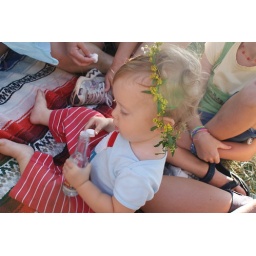
camping at loft mountain in the blue ridge